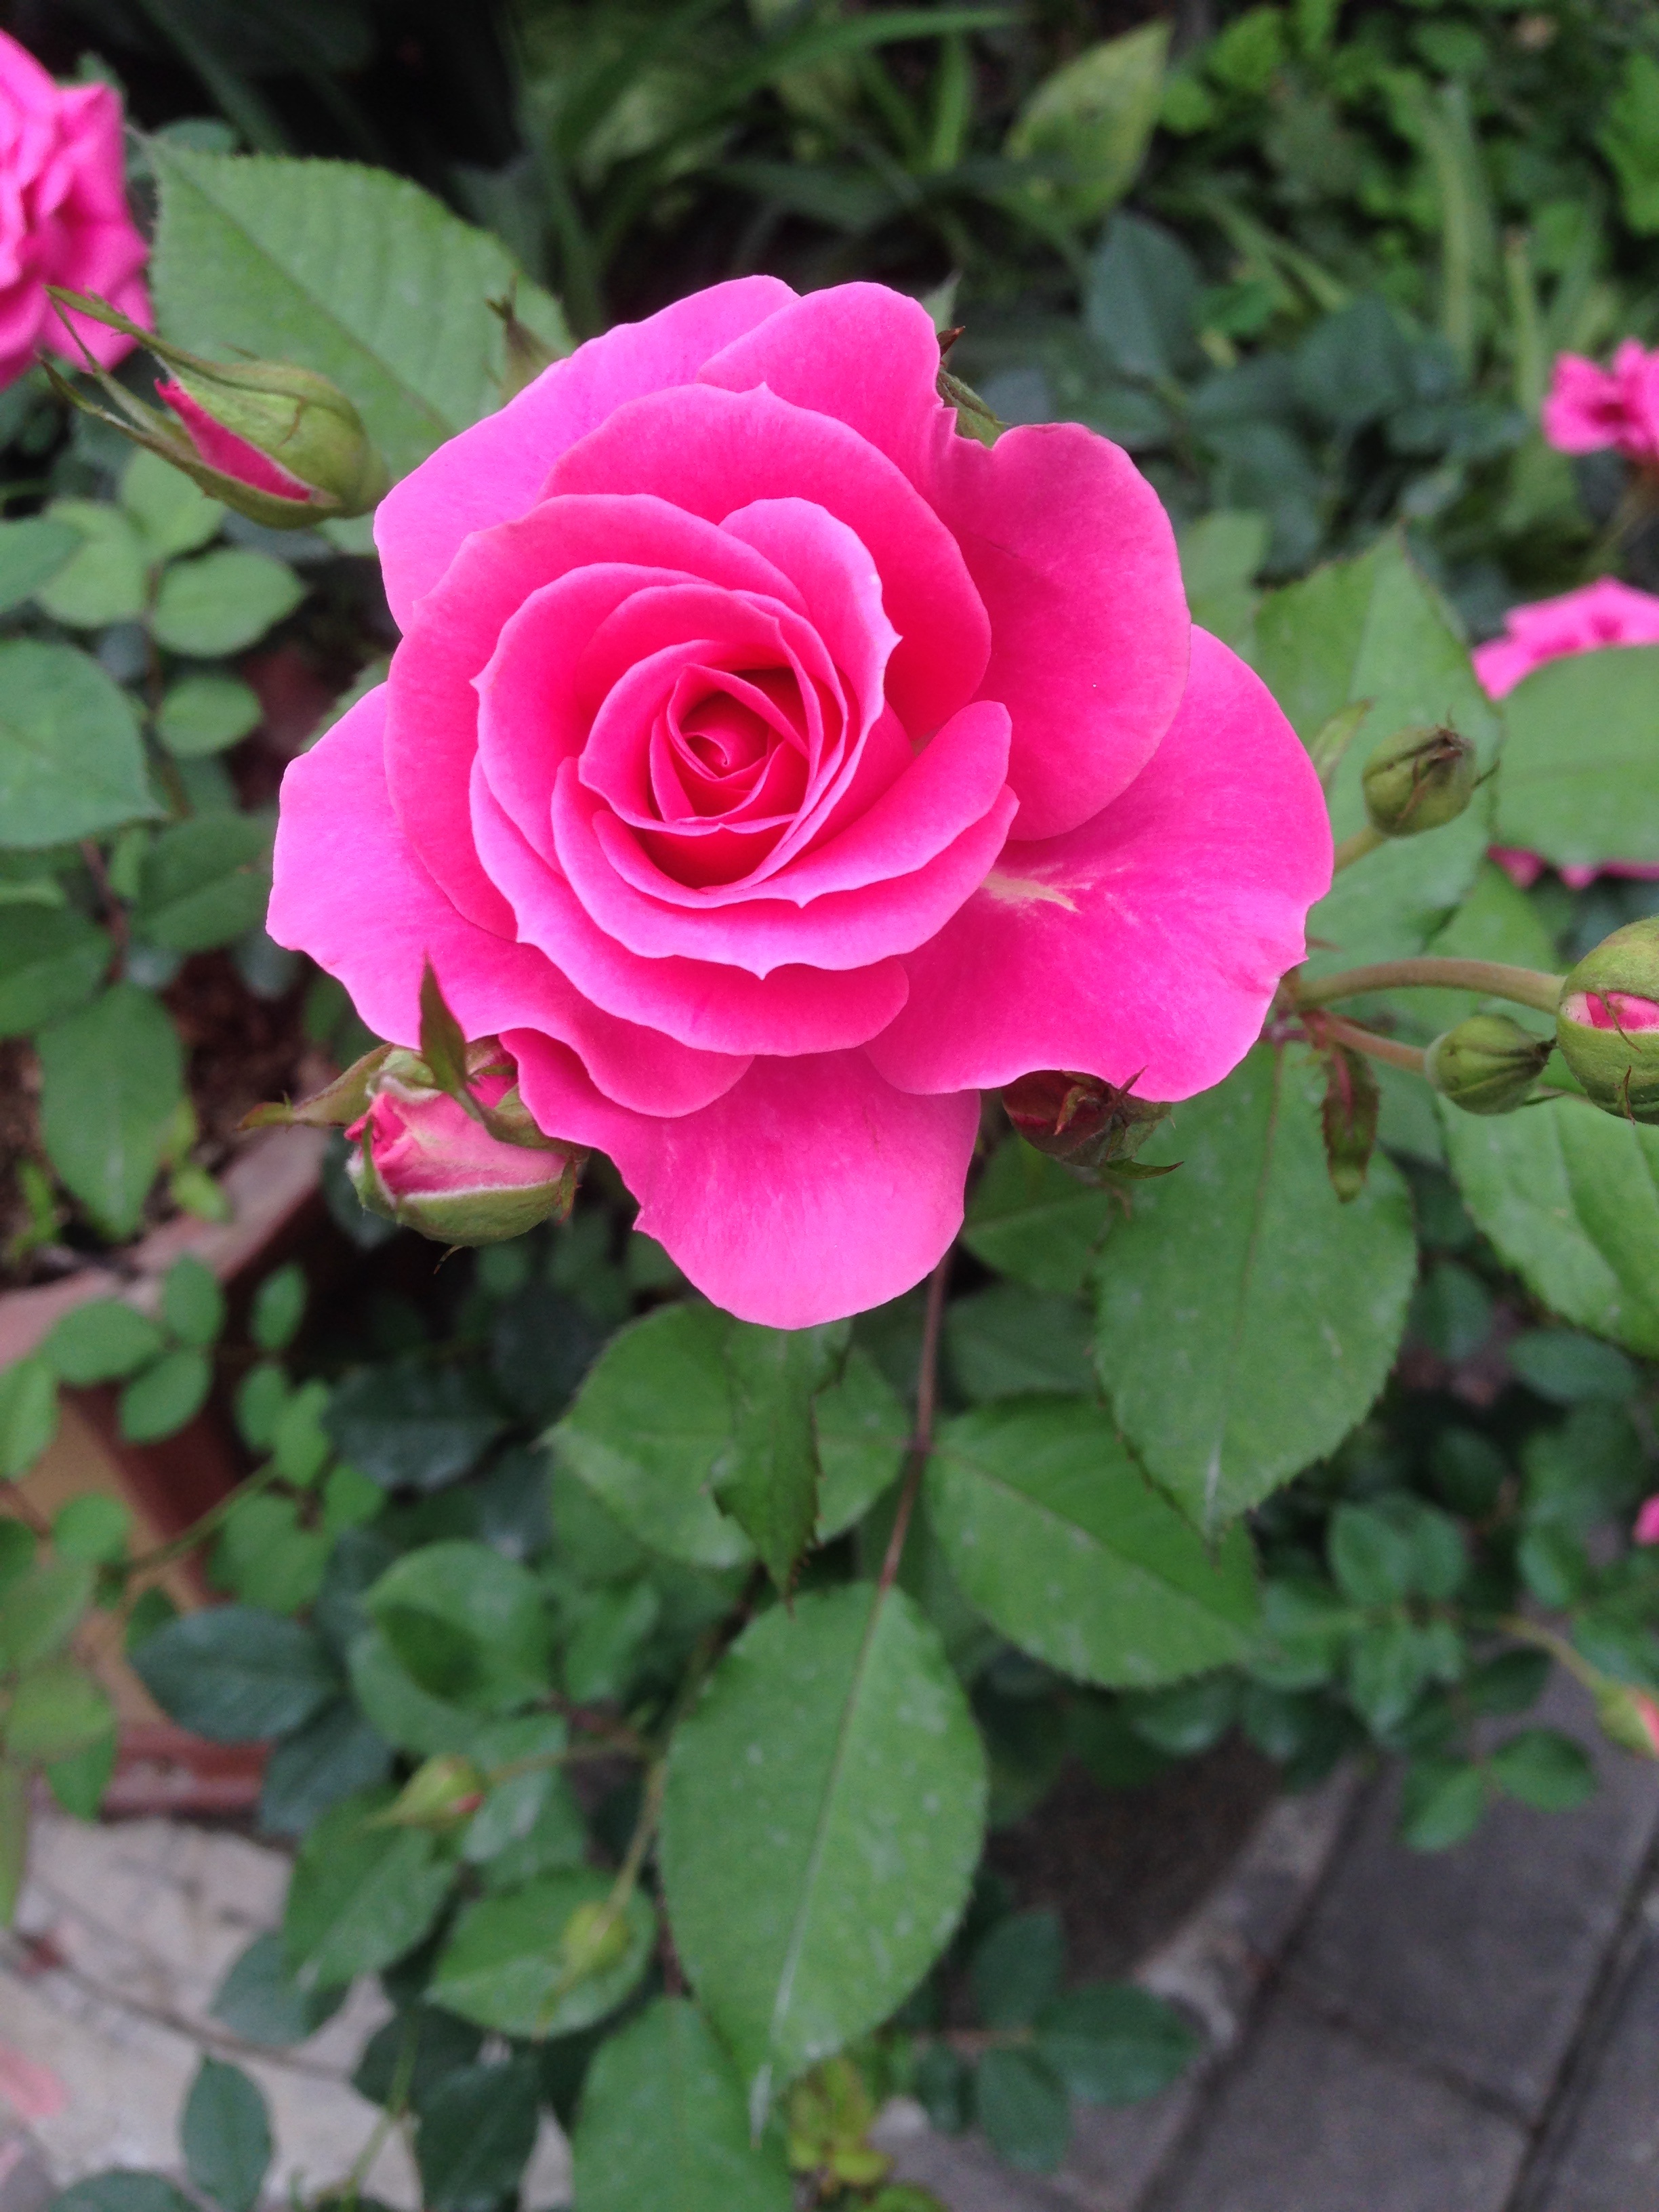
plant, flower, petal, rose, roses, floribunda, flowering plant, garden roses, rose family, rosa rugosa, annual plant, land plant, rosa centifolia, rose order, rosa gallica, rosa wichuraiana